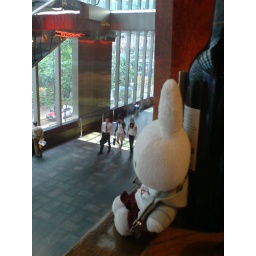
At our table at Outback Steakhouse in Causeway Bay, overlooking the floor below.